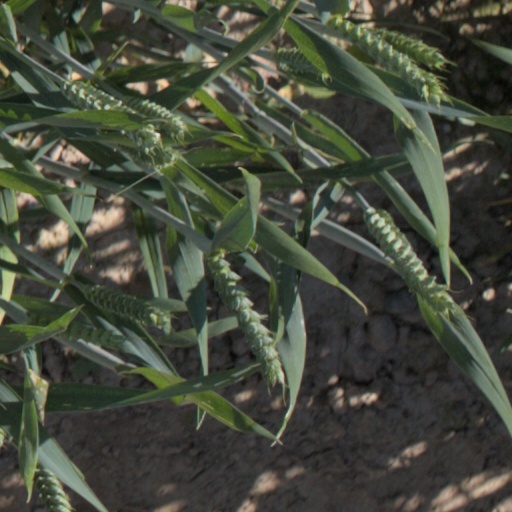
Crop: wheat